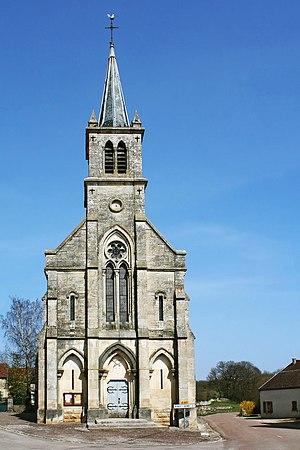
Église de la Nativité de Chemin-d'Aisey
Chemin-d'Aisey est une commune française située dans le canton de Châtillon-sur-Seine du département de la Côte-d'Or en région Bourgogne-Franche-Comté.